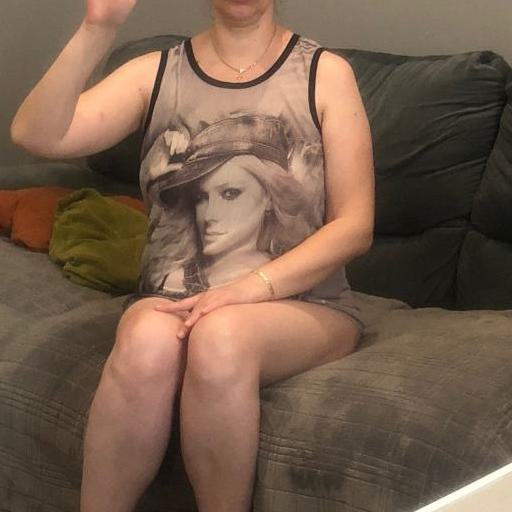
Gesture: no_gesture